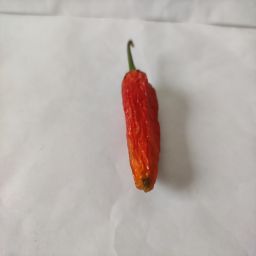
Crop: New Mexico Green Chile
Quality: Dried